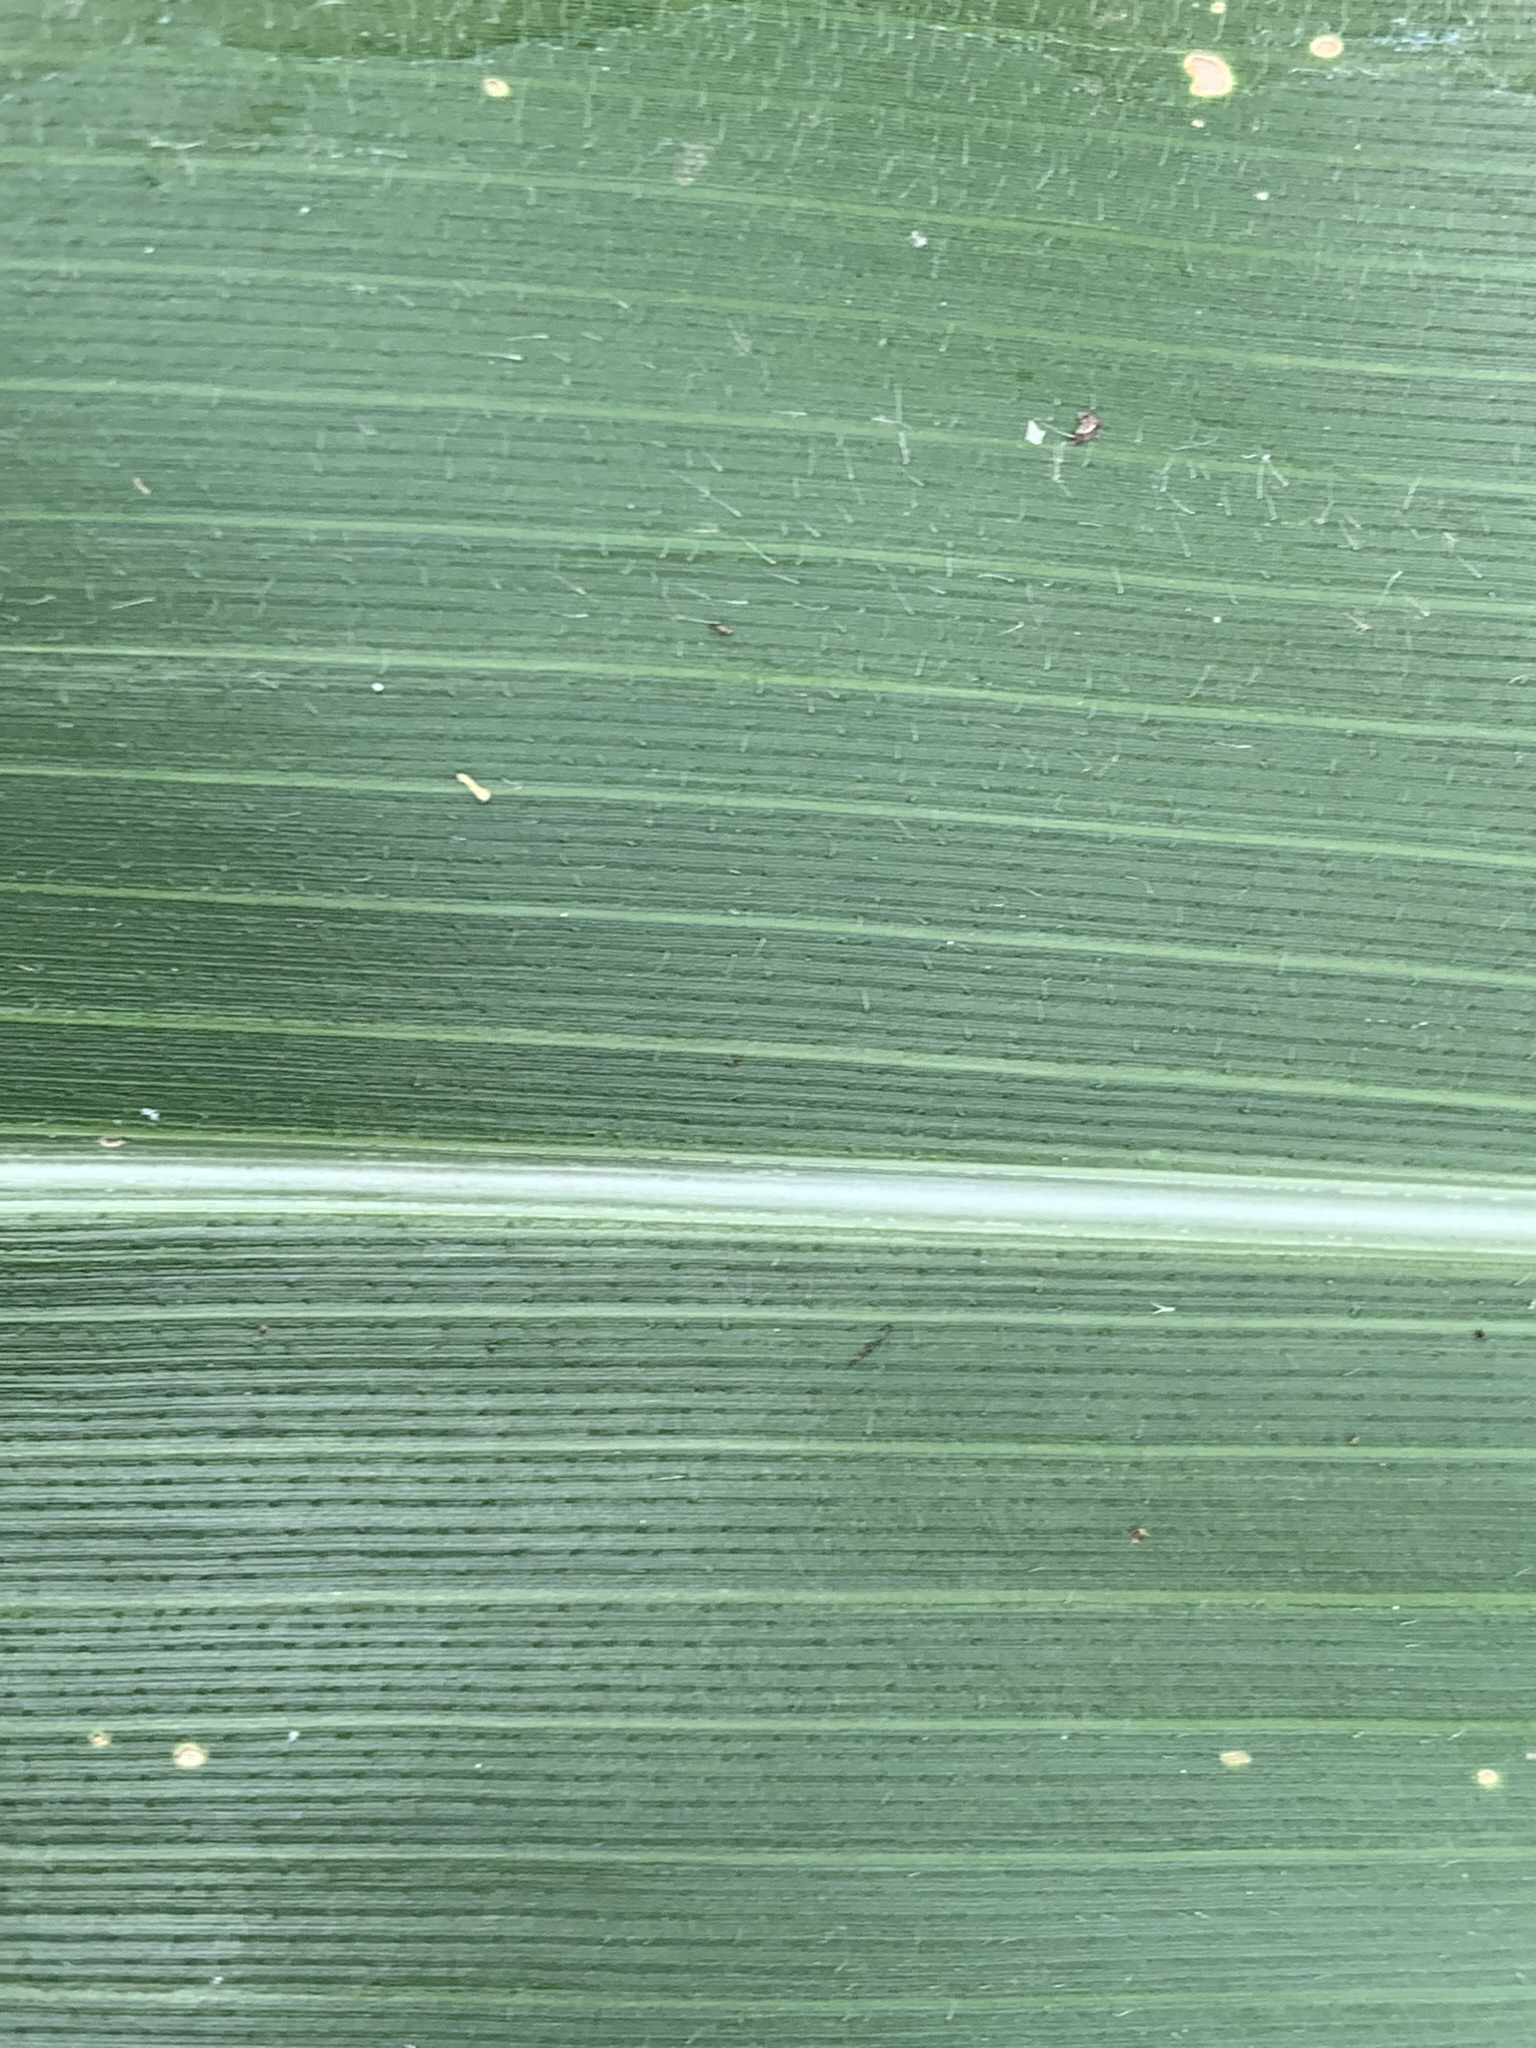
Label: Healthy